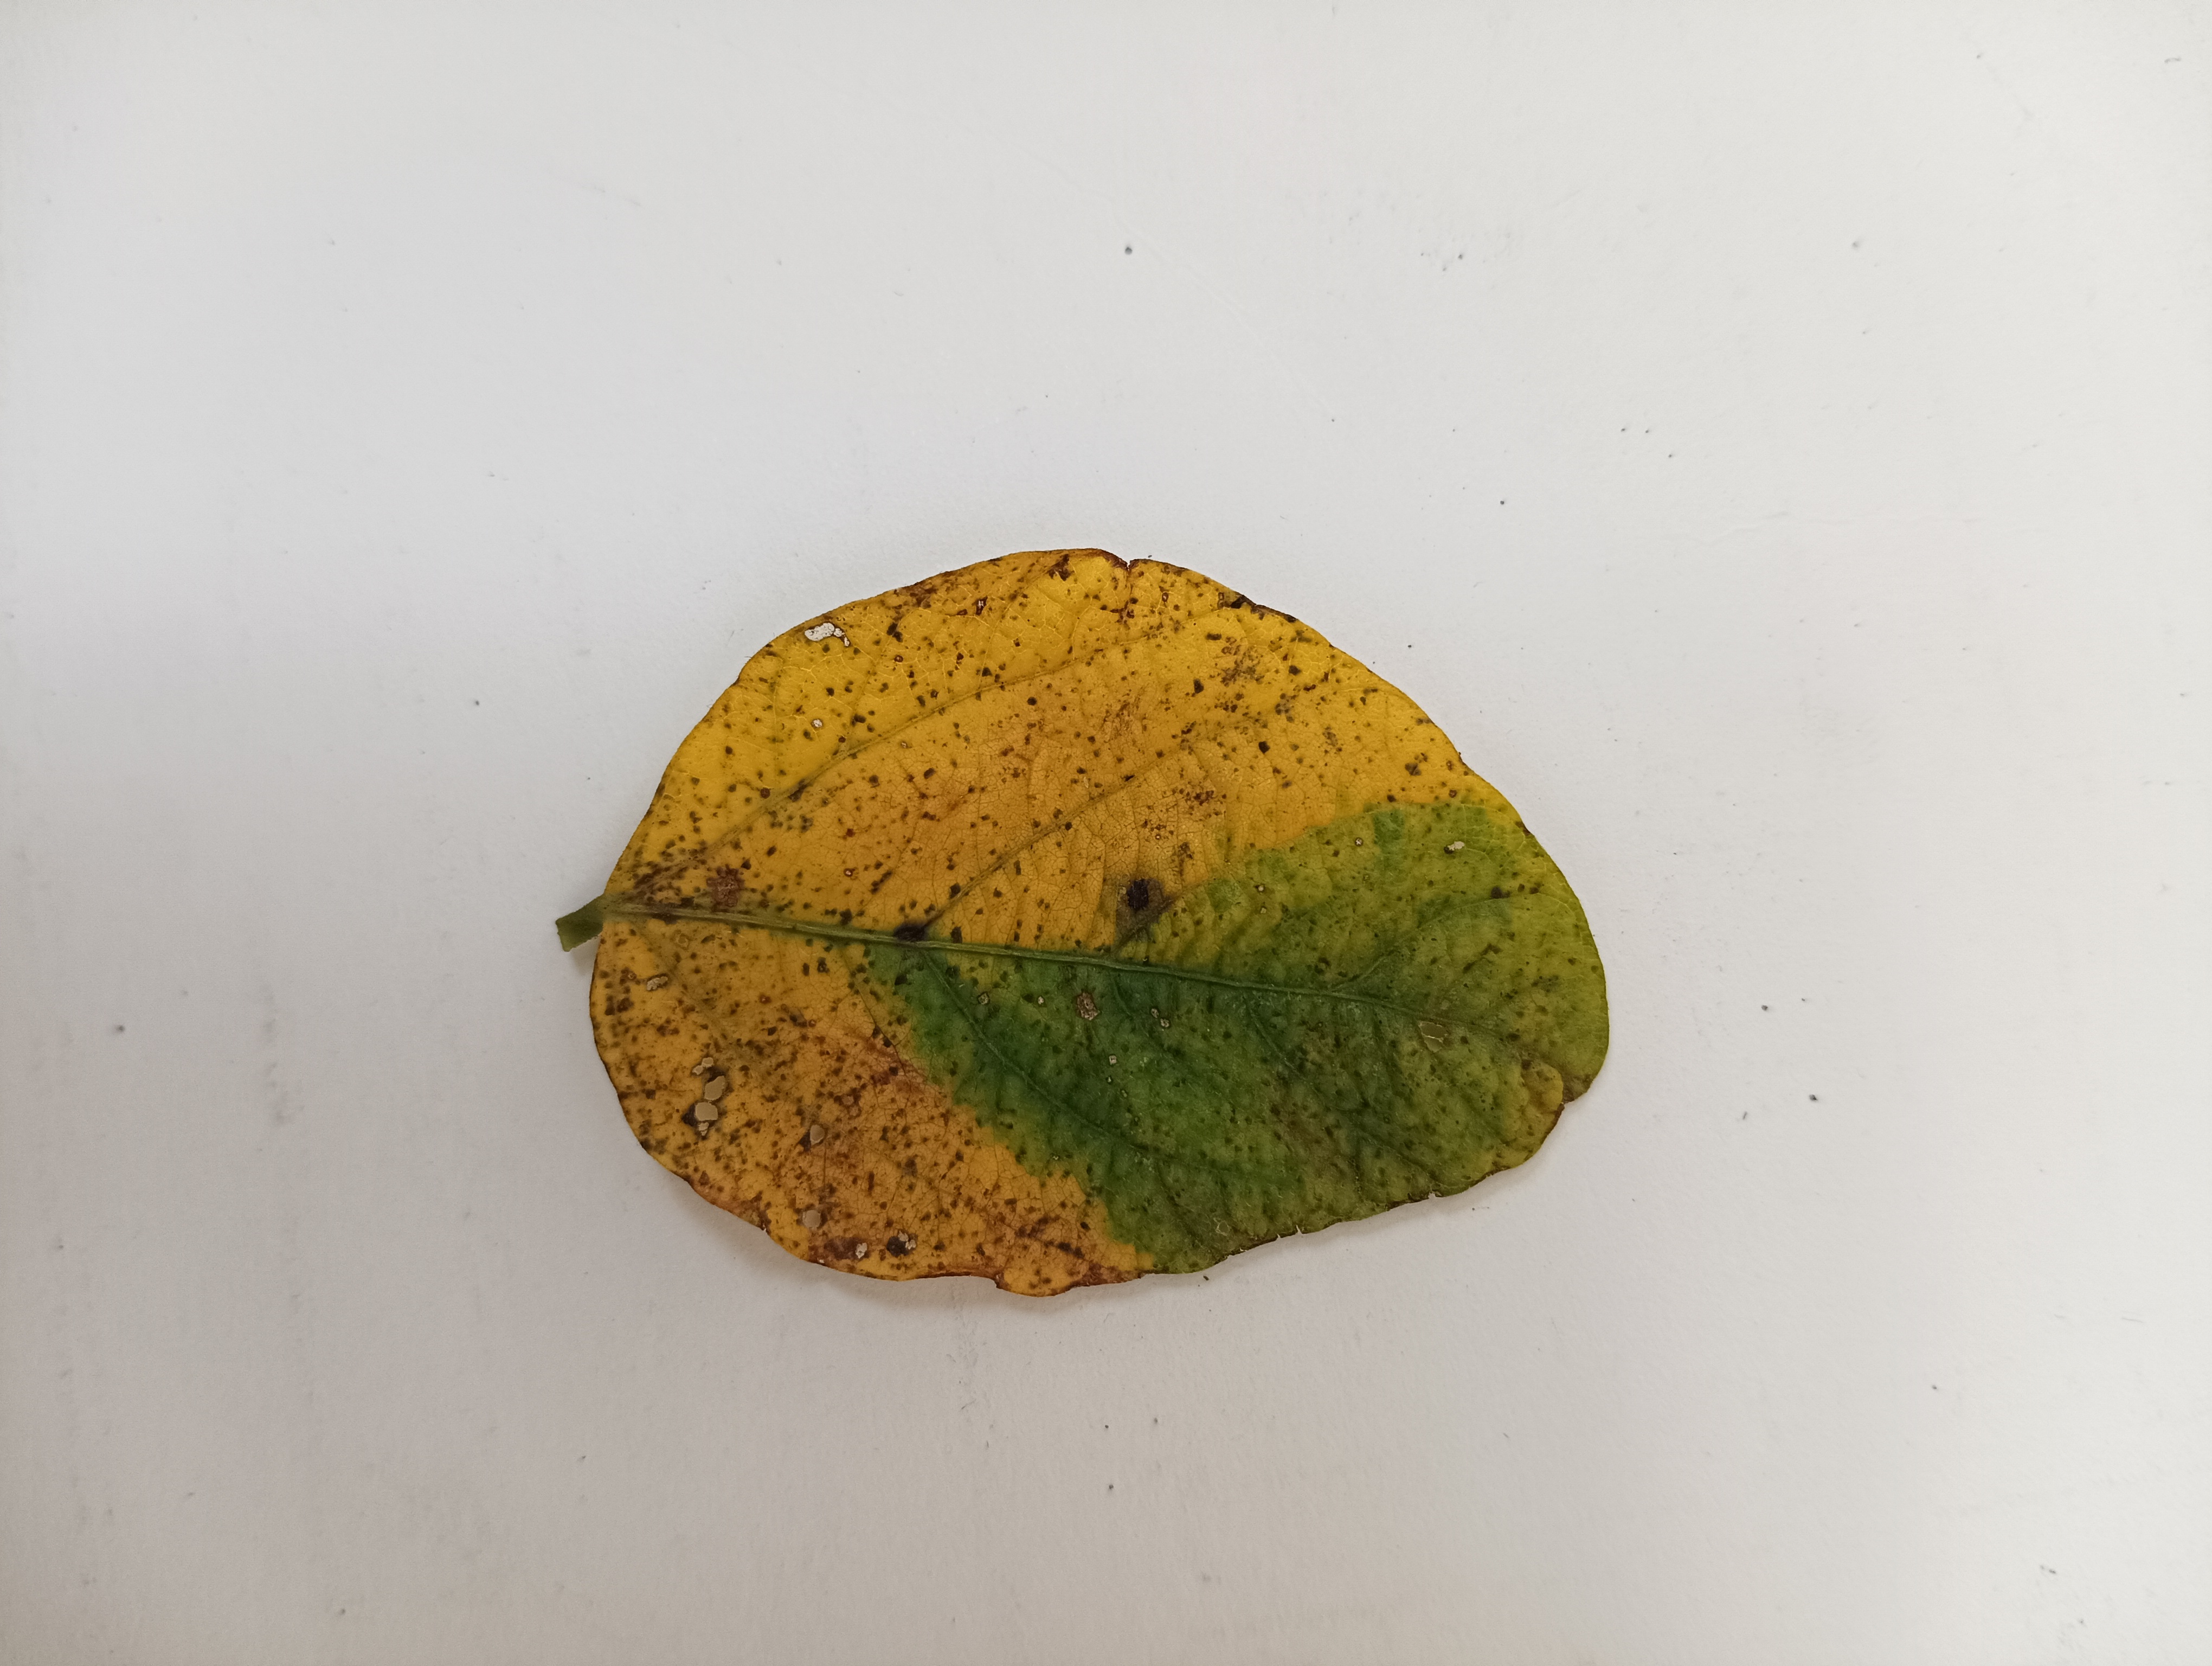
Label: Septoria_Brown_Spot